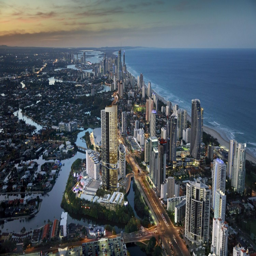
tourist attraction is arguably the principal focal point .